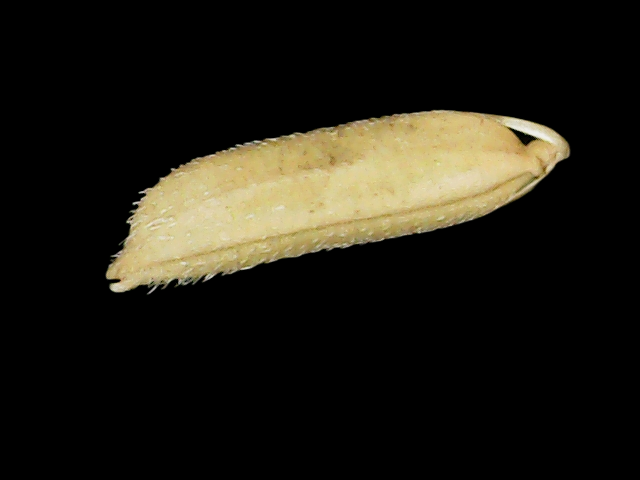
Rice variety: Binadhan26